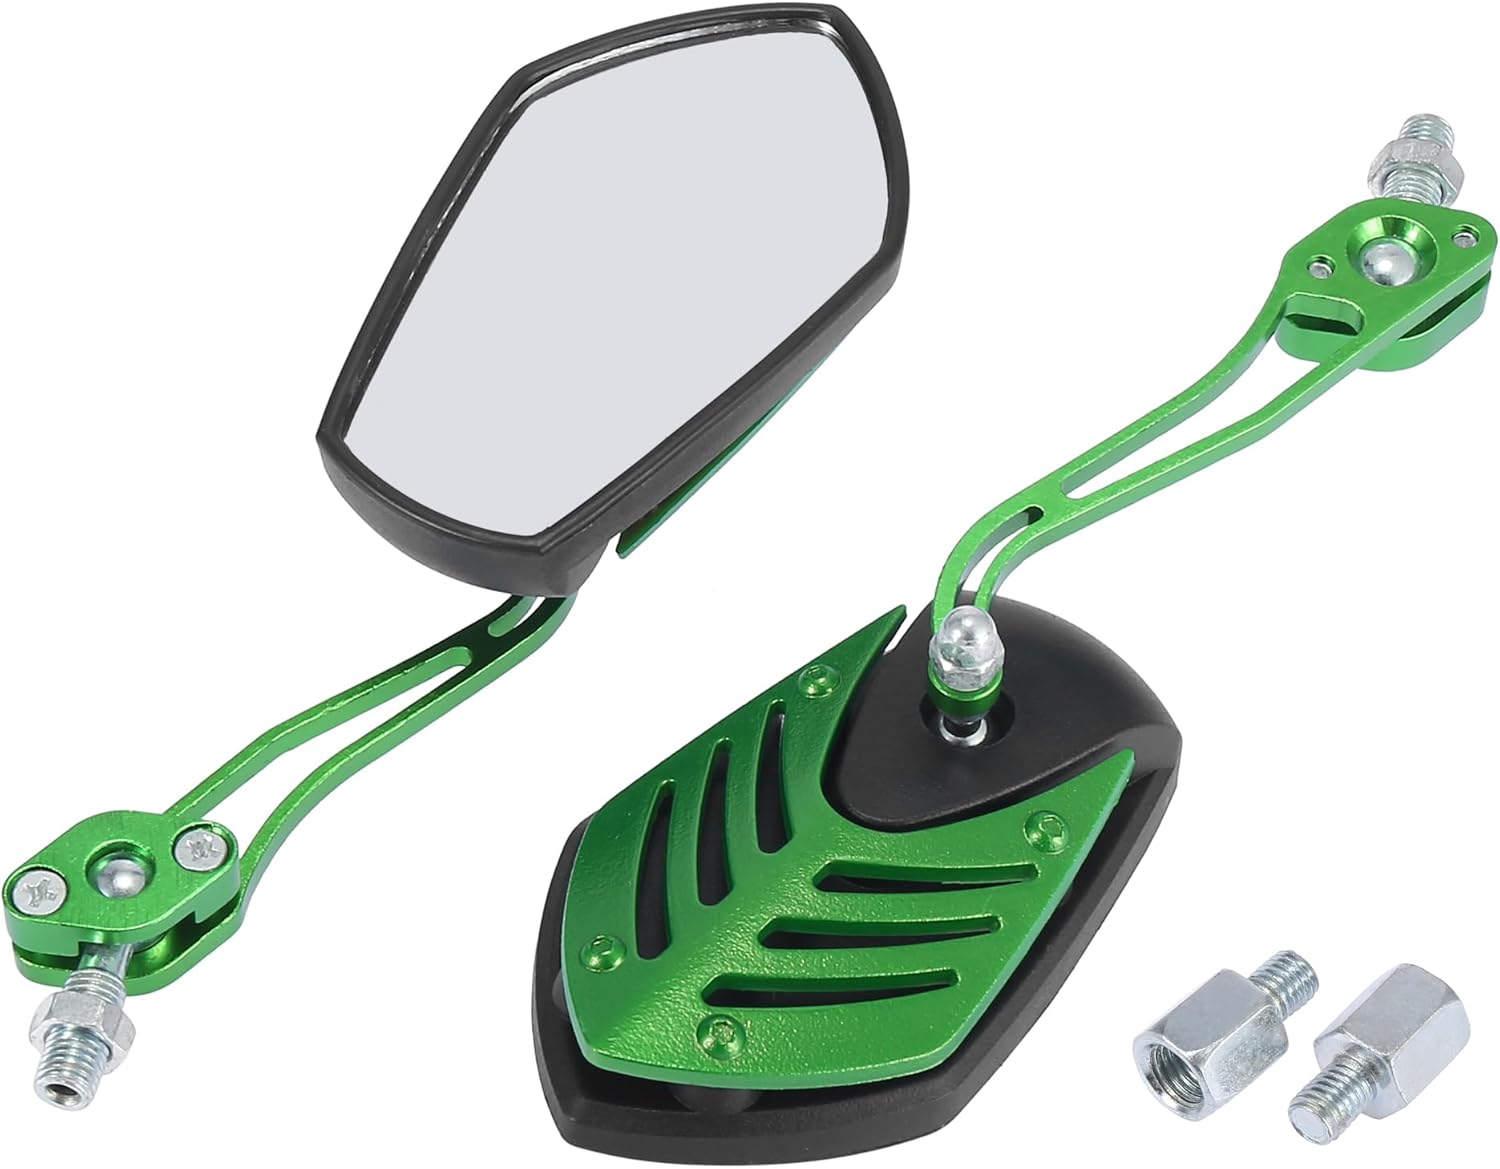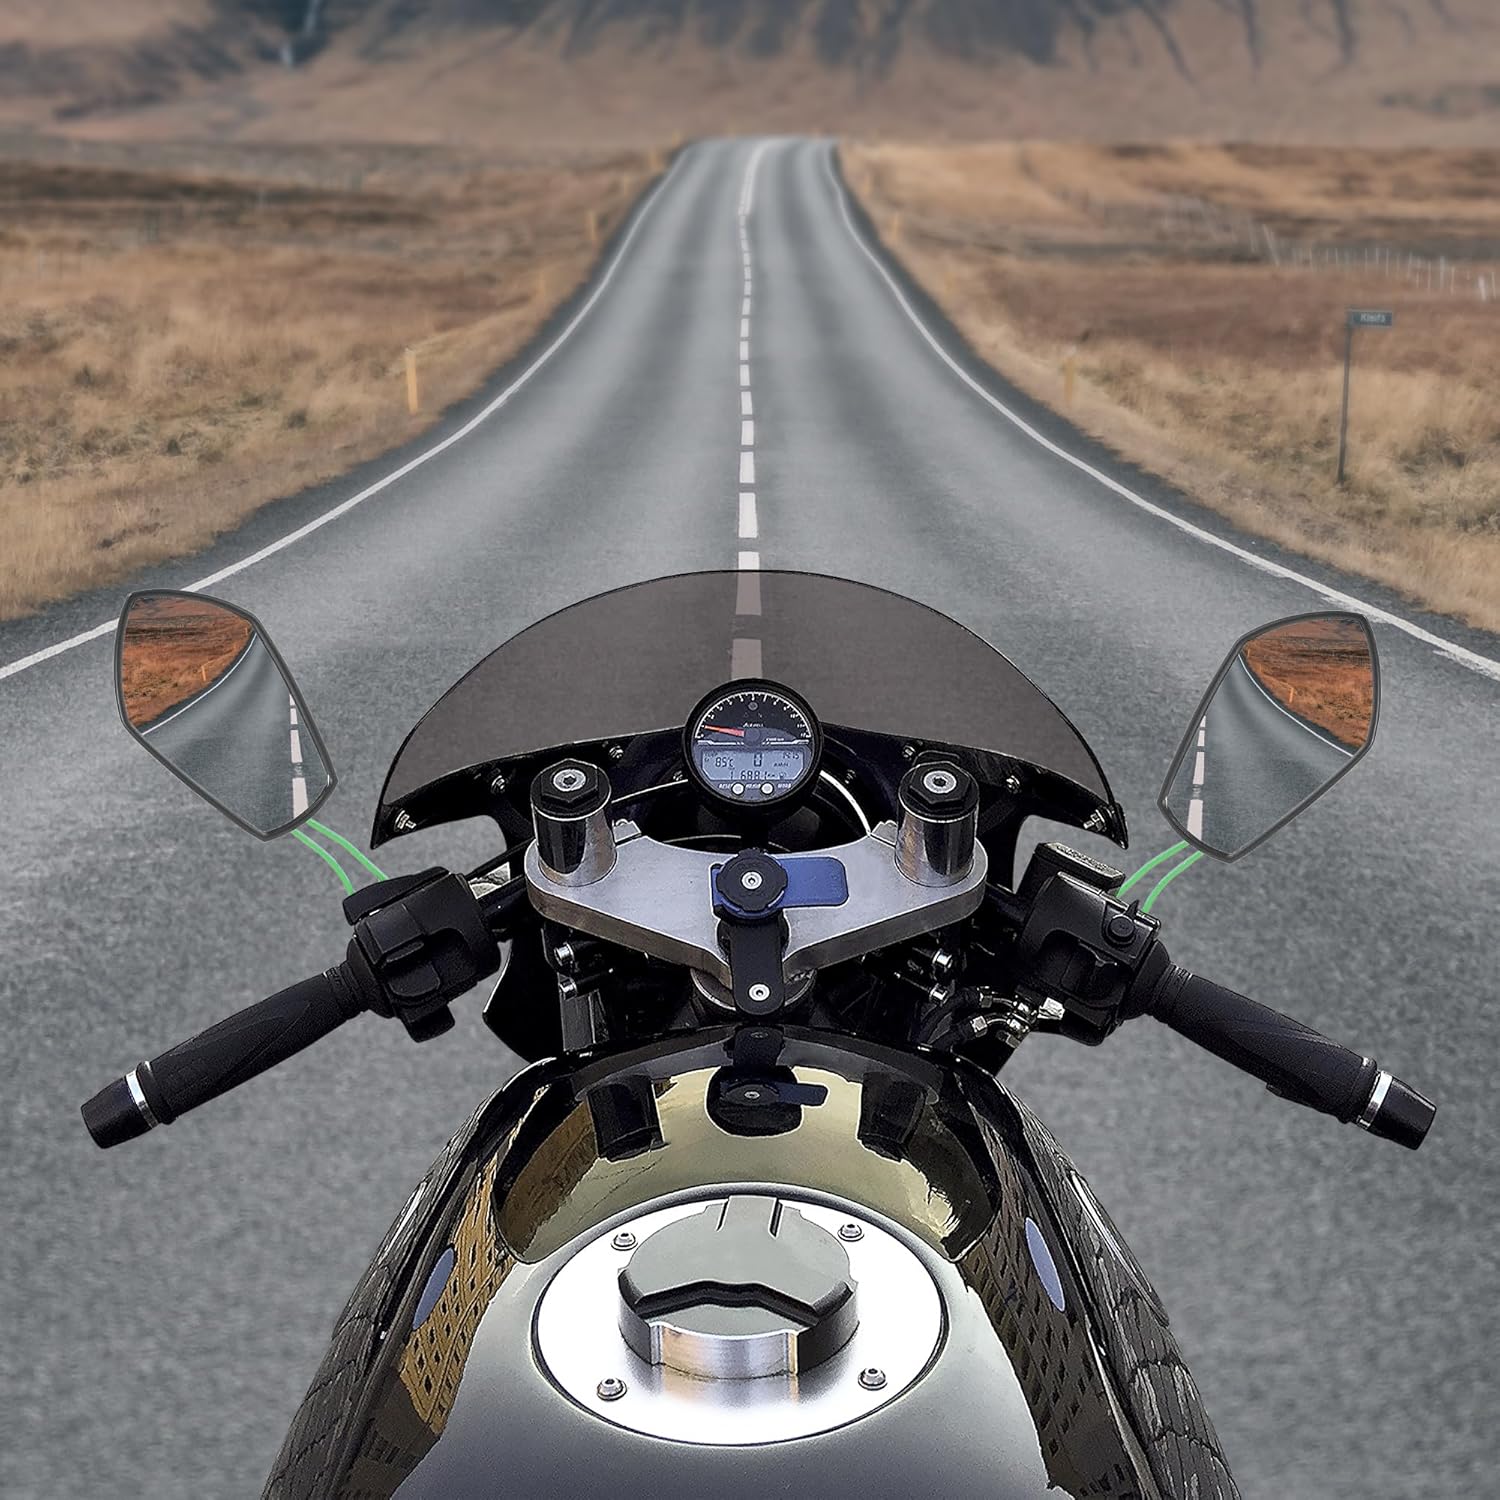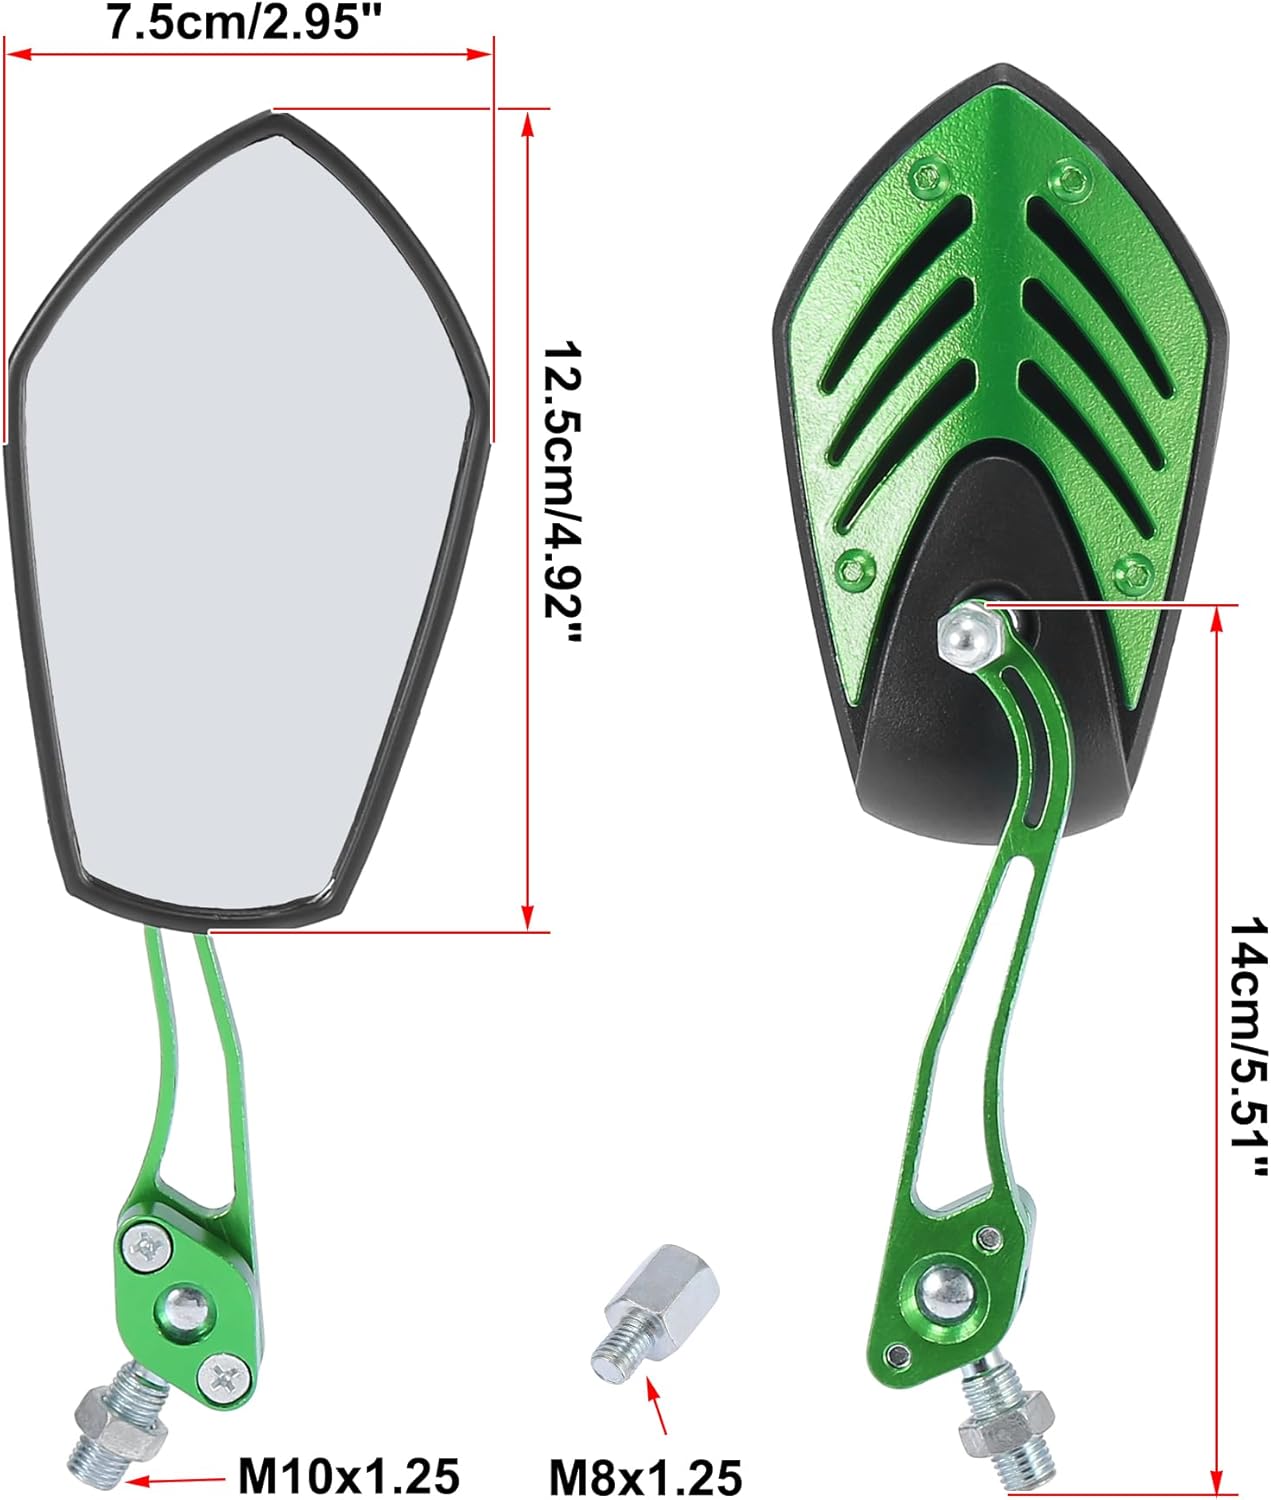
Motoforti 1Pair 10mm Screw Thread Rear View Side Mirror Motorcycle Rearview Mirror Leaf Pattern Green
Category: Automotive
Features: Made of Aluminum Alloy, durable, unique design.Easy to install, Not including installation instruction.Providing clear view and not easy to crack or break.Wide screen mirror provides broad and clear vision.The mirror shape offers you broad enough visual to see clearly.360 degree rotary make it convenient to adjusted to the position according to your need and you can see more clearly. Specification: Condition: Brand NewGlass Color: ClearMirror Housing Color: Black, GreenMirror Handle Color: GreenMirror Housing Material: PlasticMirror Handle Material: Aluminum AlloyMirror Size: 12.5x7.5cm/4.92"x2.95" (L*W)Mirror Handle Length: 14cm/5.51"Mirror Thread Size: M10x1.25Thread Size(Accessories): M8x1.25 Note: Please allow 1-2cm error due to manual measurement. Package Included: 1 Pair Motorcycle Screw Thread Rear View Side Mirror
Features: Made of aluminum alloy, durable and long service life. | Fully adjustable mirror angle, up and down, left and right. 360 revolving steel shaft make it convenient to adjusted to the position according to your need and you can see more clearly. | Wide clear mirror gives you a clear vision for driving. Clear white glass offer you a clear vision on both day and night. | Fit for most motorcycles. Please check your bike's mirror fitting if it is 8mm or 10mm thread before ordering the product. | Easy to install, you can install it by yourself instead of going to the store.